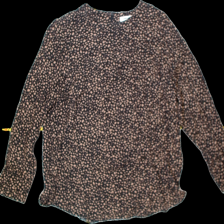
View: front
Type: Blouse
Category: Ladies
Brand: Carin Wester
Colors: Multicolor
Material: 100%viscose
Pattern: Dots
Cut: Regular, C-collar
Size: 38
Trend: No trend
Stains: No
Damage: 0
Price range: 50-100
Recommended usage: Reuse